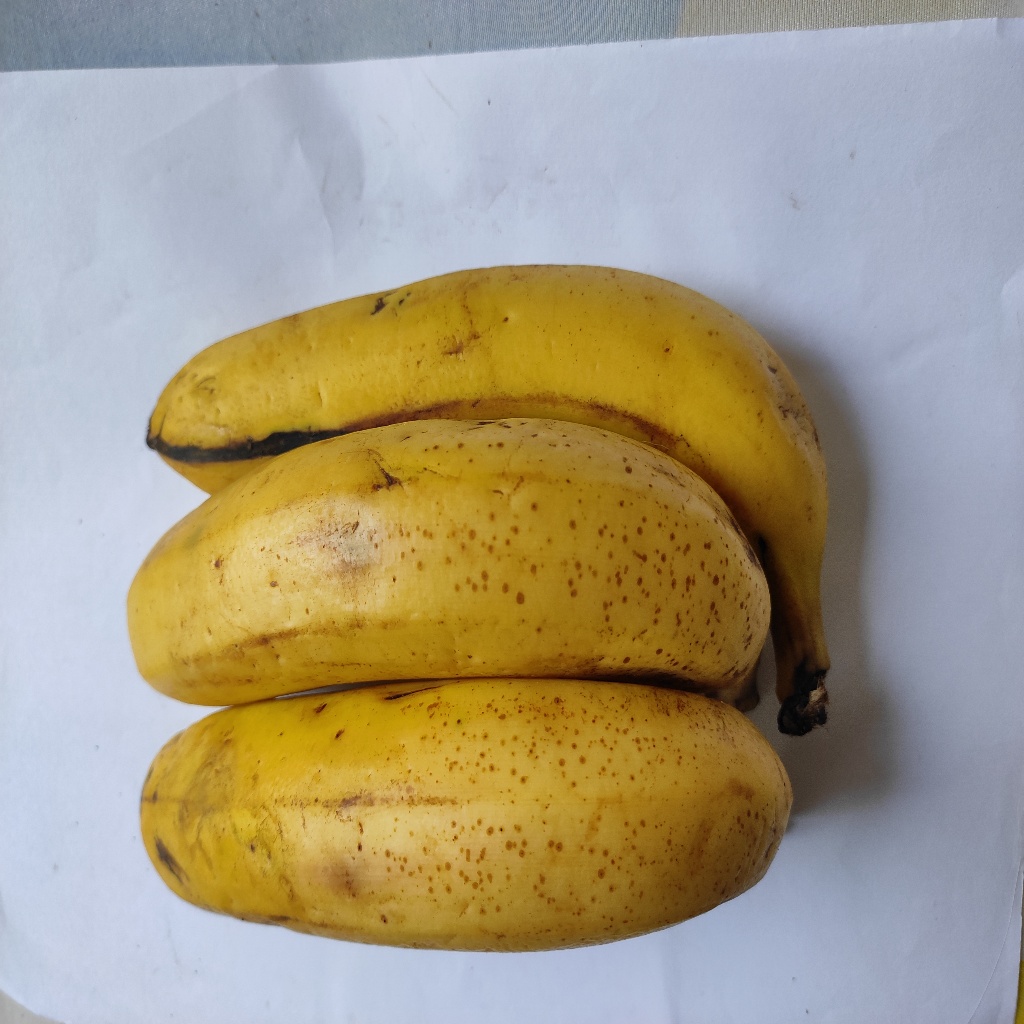
Crop: banana
Quality class: Class_A